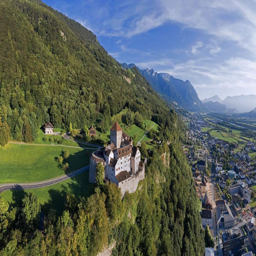
Vaduz Castle